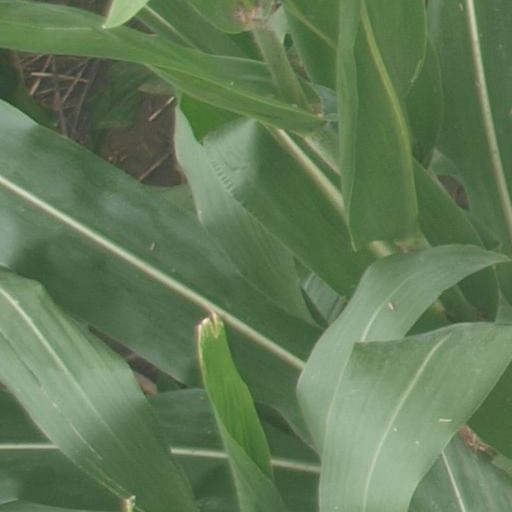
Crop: maize; corn